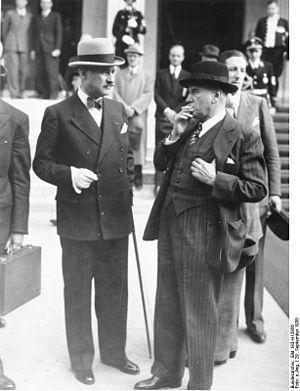
André François-Poncet, né le 13 juin 1887 à Provins et mort le 8 janvier 1978 à Paris, est un homme politique et diplomate français, membre de l'Académie française et chancelier de l'Institut de France.